Human uses of mammals

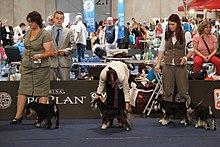
Owners and their dogs at the World Dog Show, 2012

Mammals serve a major role in science as experimental animals, both in fundamental biological research, such as in genetics, and in the development of new medicines, which must be tested exhaustively to demonstrate their safety. Millions of mammals, especially mice and rats, are used in experiments each year. A knockout mouse is a genetically modified mouse with an inactivated gene, replaced or disrupted with an artificial piece of DNA. They enable the study of sequenced genes whose functions are unknown. A small percentage of the mammals are non-human primates, including the grivet, the rhesus macaque, and the crab-eating macaque, which are used in research for their similarity to humans.